Robert Reiner (businessman)

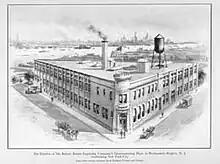
Robert Reiner Importing Company Weehawken - looking towards New York City.

A photo taken circa 1903 shows an advertisement for the Robert Reiner Importing Company on the side of a horse-drawn wagon. This would have been typical of the technology at that time. But, this would quickly change. Many Swiss and Germans immigrated to Hudson County at the beginning of the century, and helped to build the industry there. They brought knowledge of the machines, and the methods that were necessary to produce embroidery and lace. Ancillary businesses that supplied fabrics, thread, embroidery designs, “punching” or translating of designs to Jacquard punch tapes, dying, chemical lace etching, and bleaching of so-called "white goods" also developed in New Jersey. This network of interdependent businesses mirrored the industries in Switzerland and Germany.